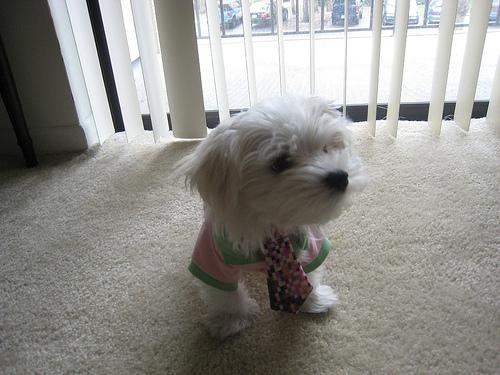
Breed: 249-n000101-Maltese_dog